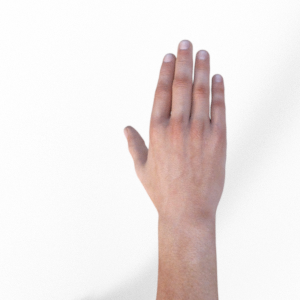
Label: paper